Bathsheba

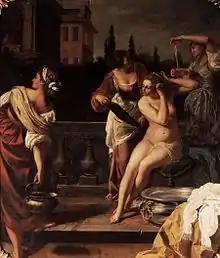
Painting by Artemisia Gentileschi.

Bathsheba (Barsabeh, Bathsabeh) is venerated in the Ethiopian Orthodox Tewahedo Church as a saint. Her feast day is 27 November (01 Tahsas).